Reign of Alfonso XII

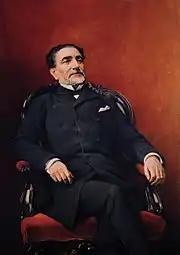
Portrait of the liberal leader Práxedes Mateo Sagasta by José Casado del Alisal (1884).

Martínez Campos had only around 1,800 troops, and no major force had formally committed to his cause. The success of the pronunciamiento was largely due to the support of General Joaquín Jovellar, commander of the Army of the Center, who chose to back the movement. Jovellar justified his decision in a telegram to the Minister of War, stating that "a sentiment of elevated patriotism [...] and the need to keep the Army united" had compelled him to lead the effort to avoid further anarchy. Martínez Campos sent similar telegrams urging acceptance of the new situation to end civil unrest and restore stability.